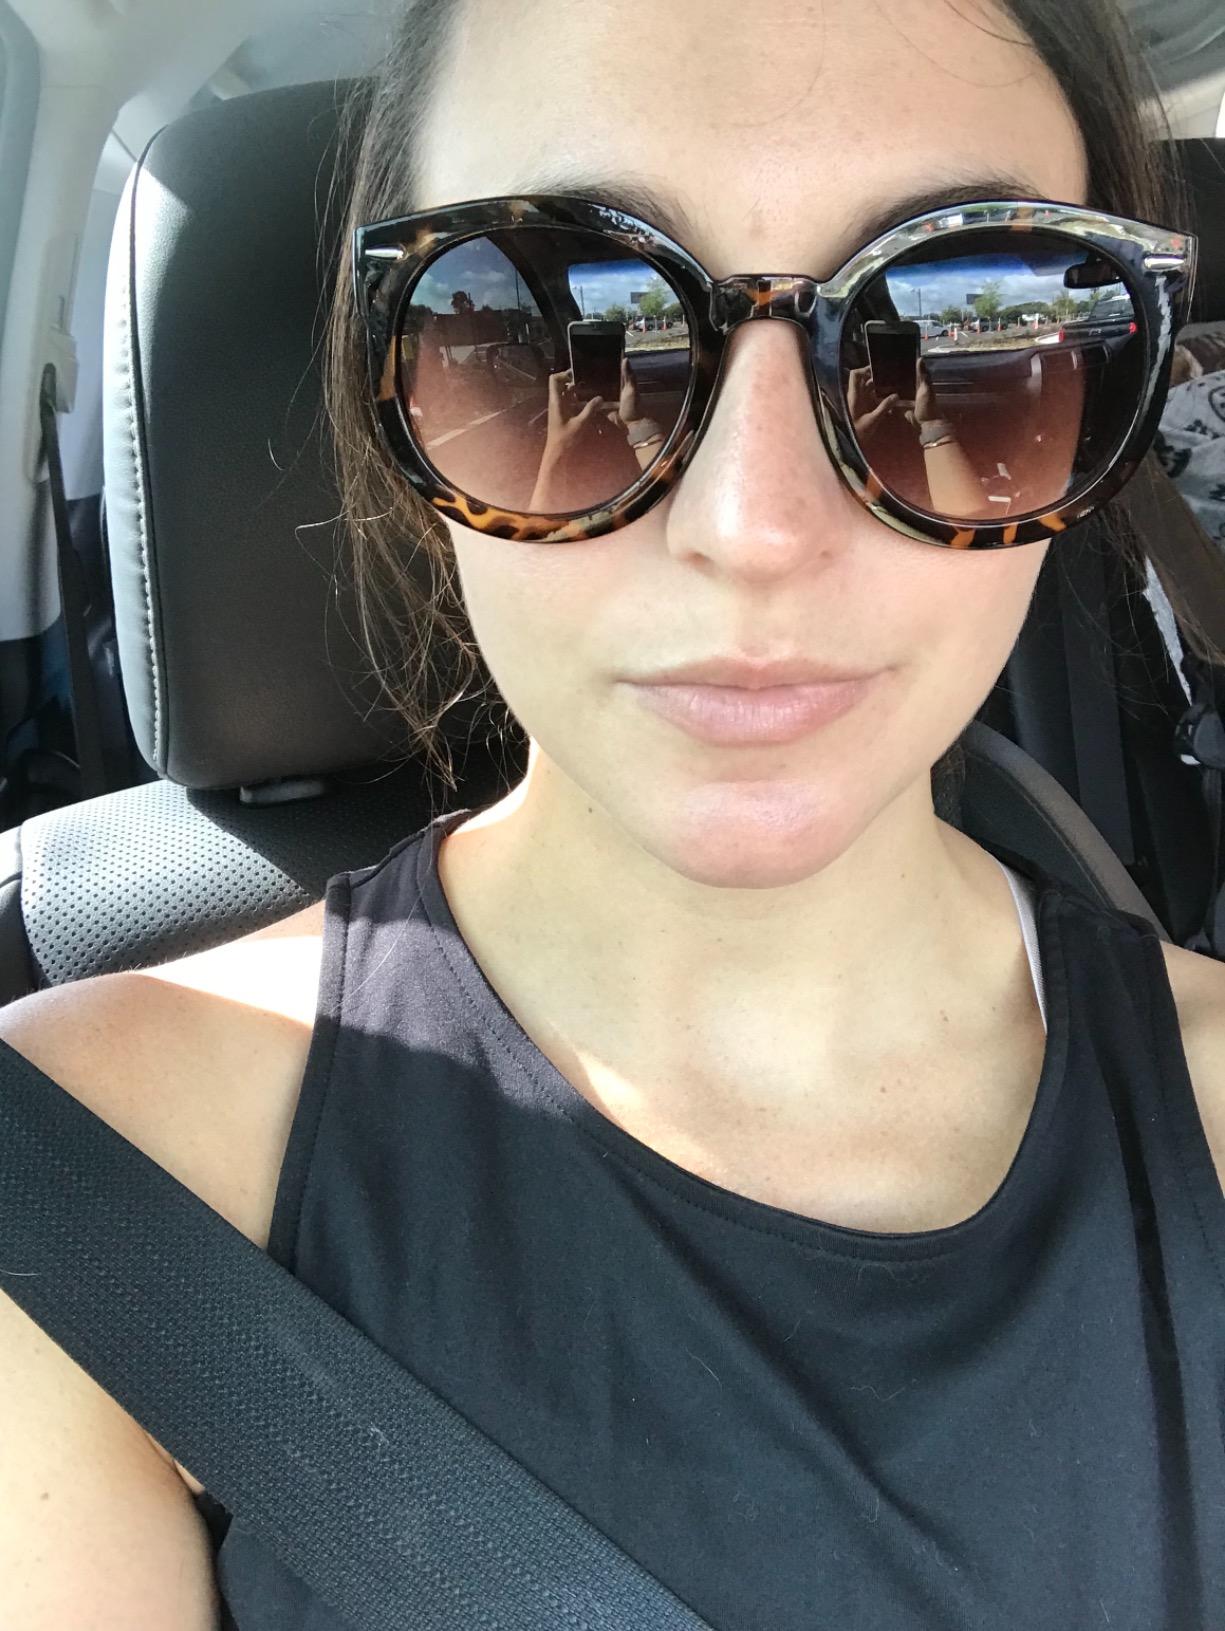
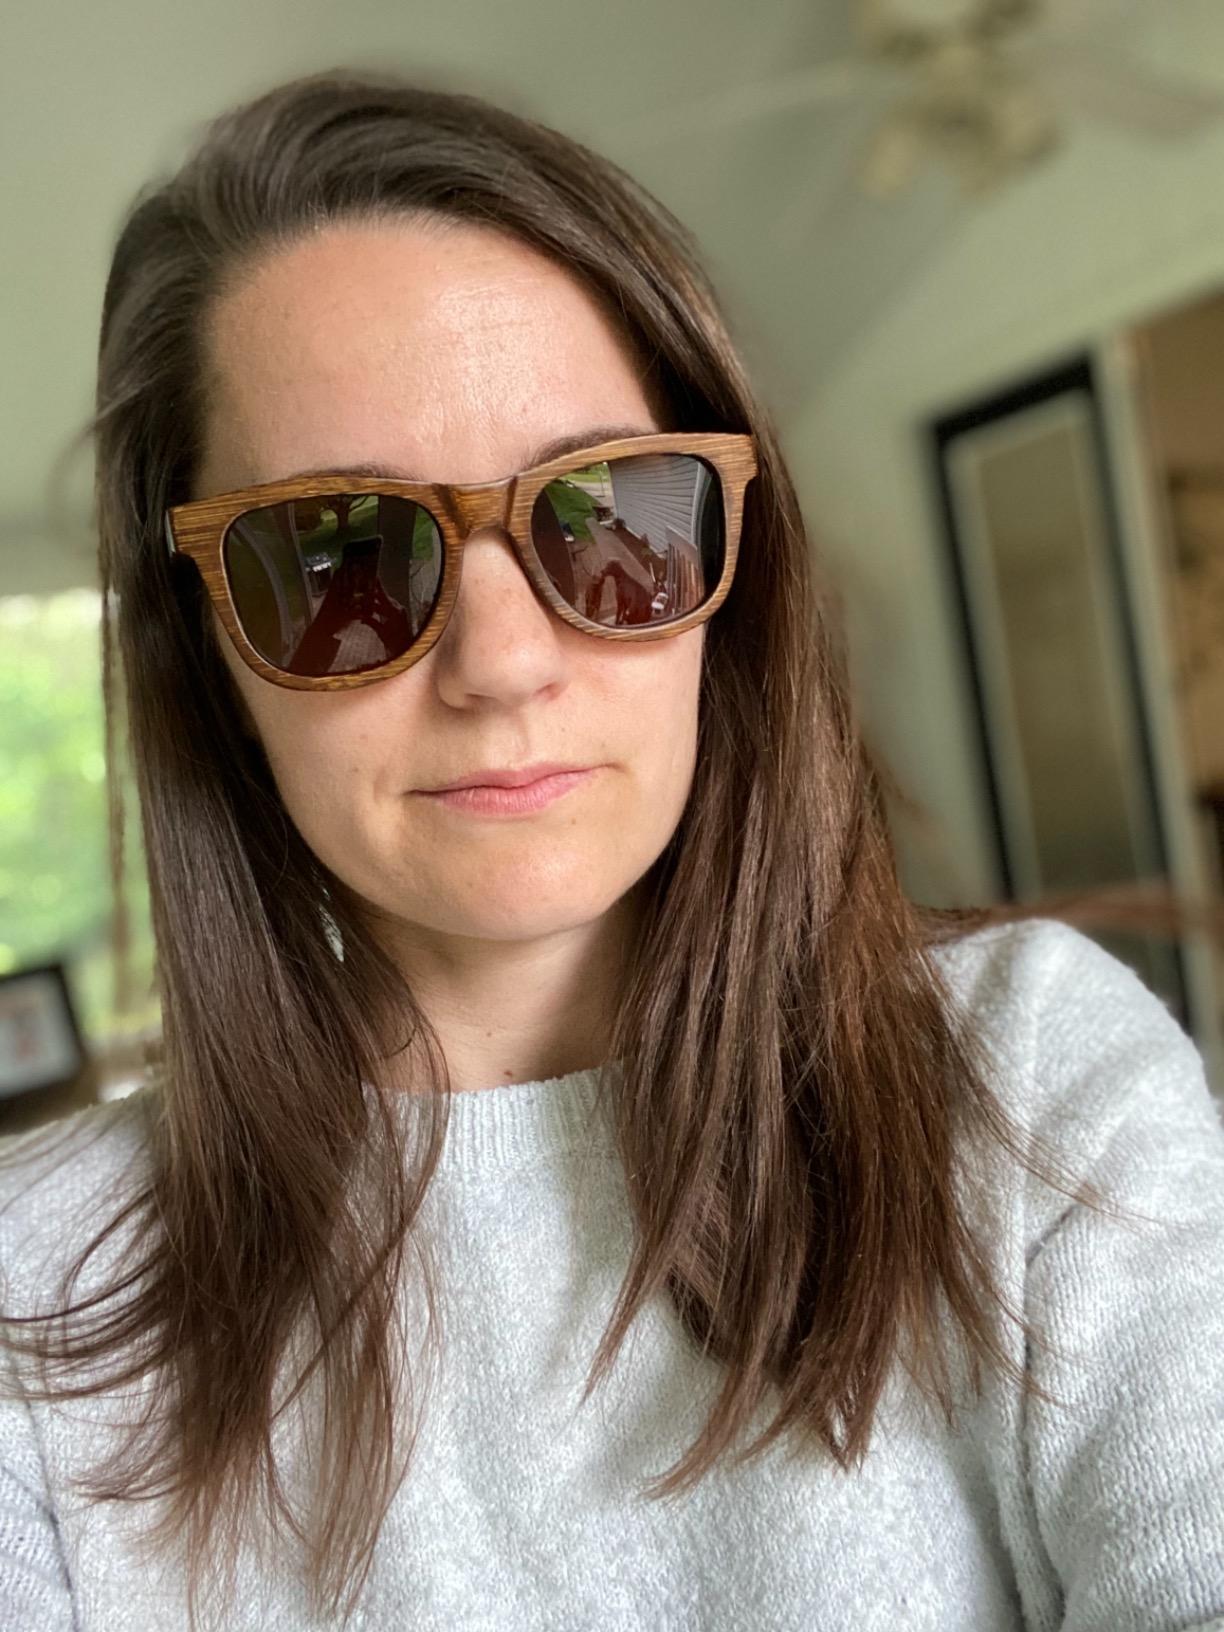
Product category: accessories_sunglasses
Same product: no